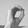
ASL letter: O